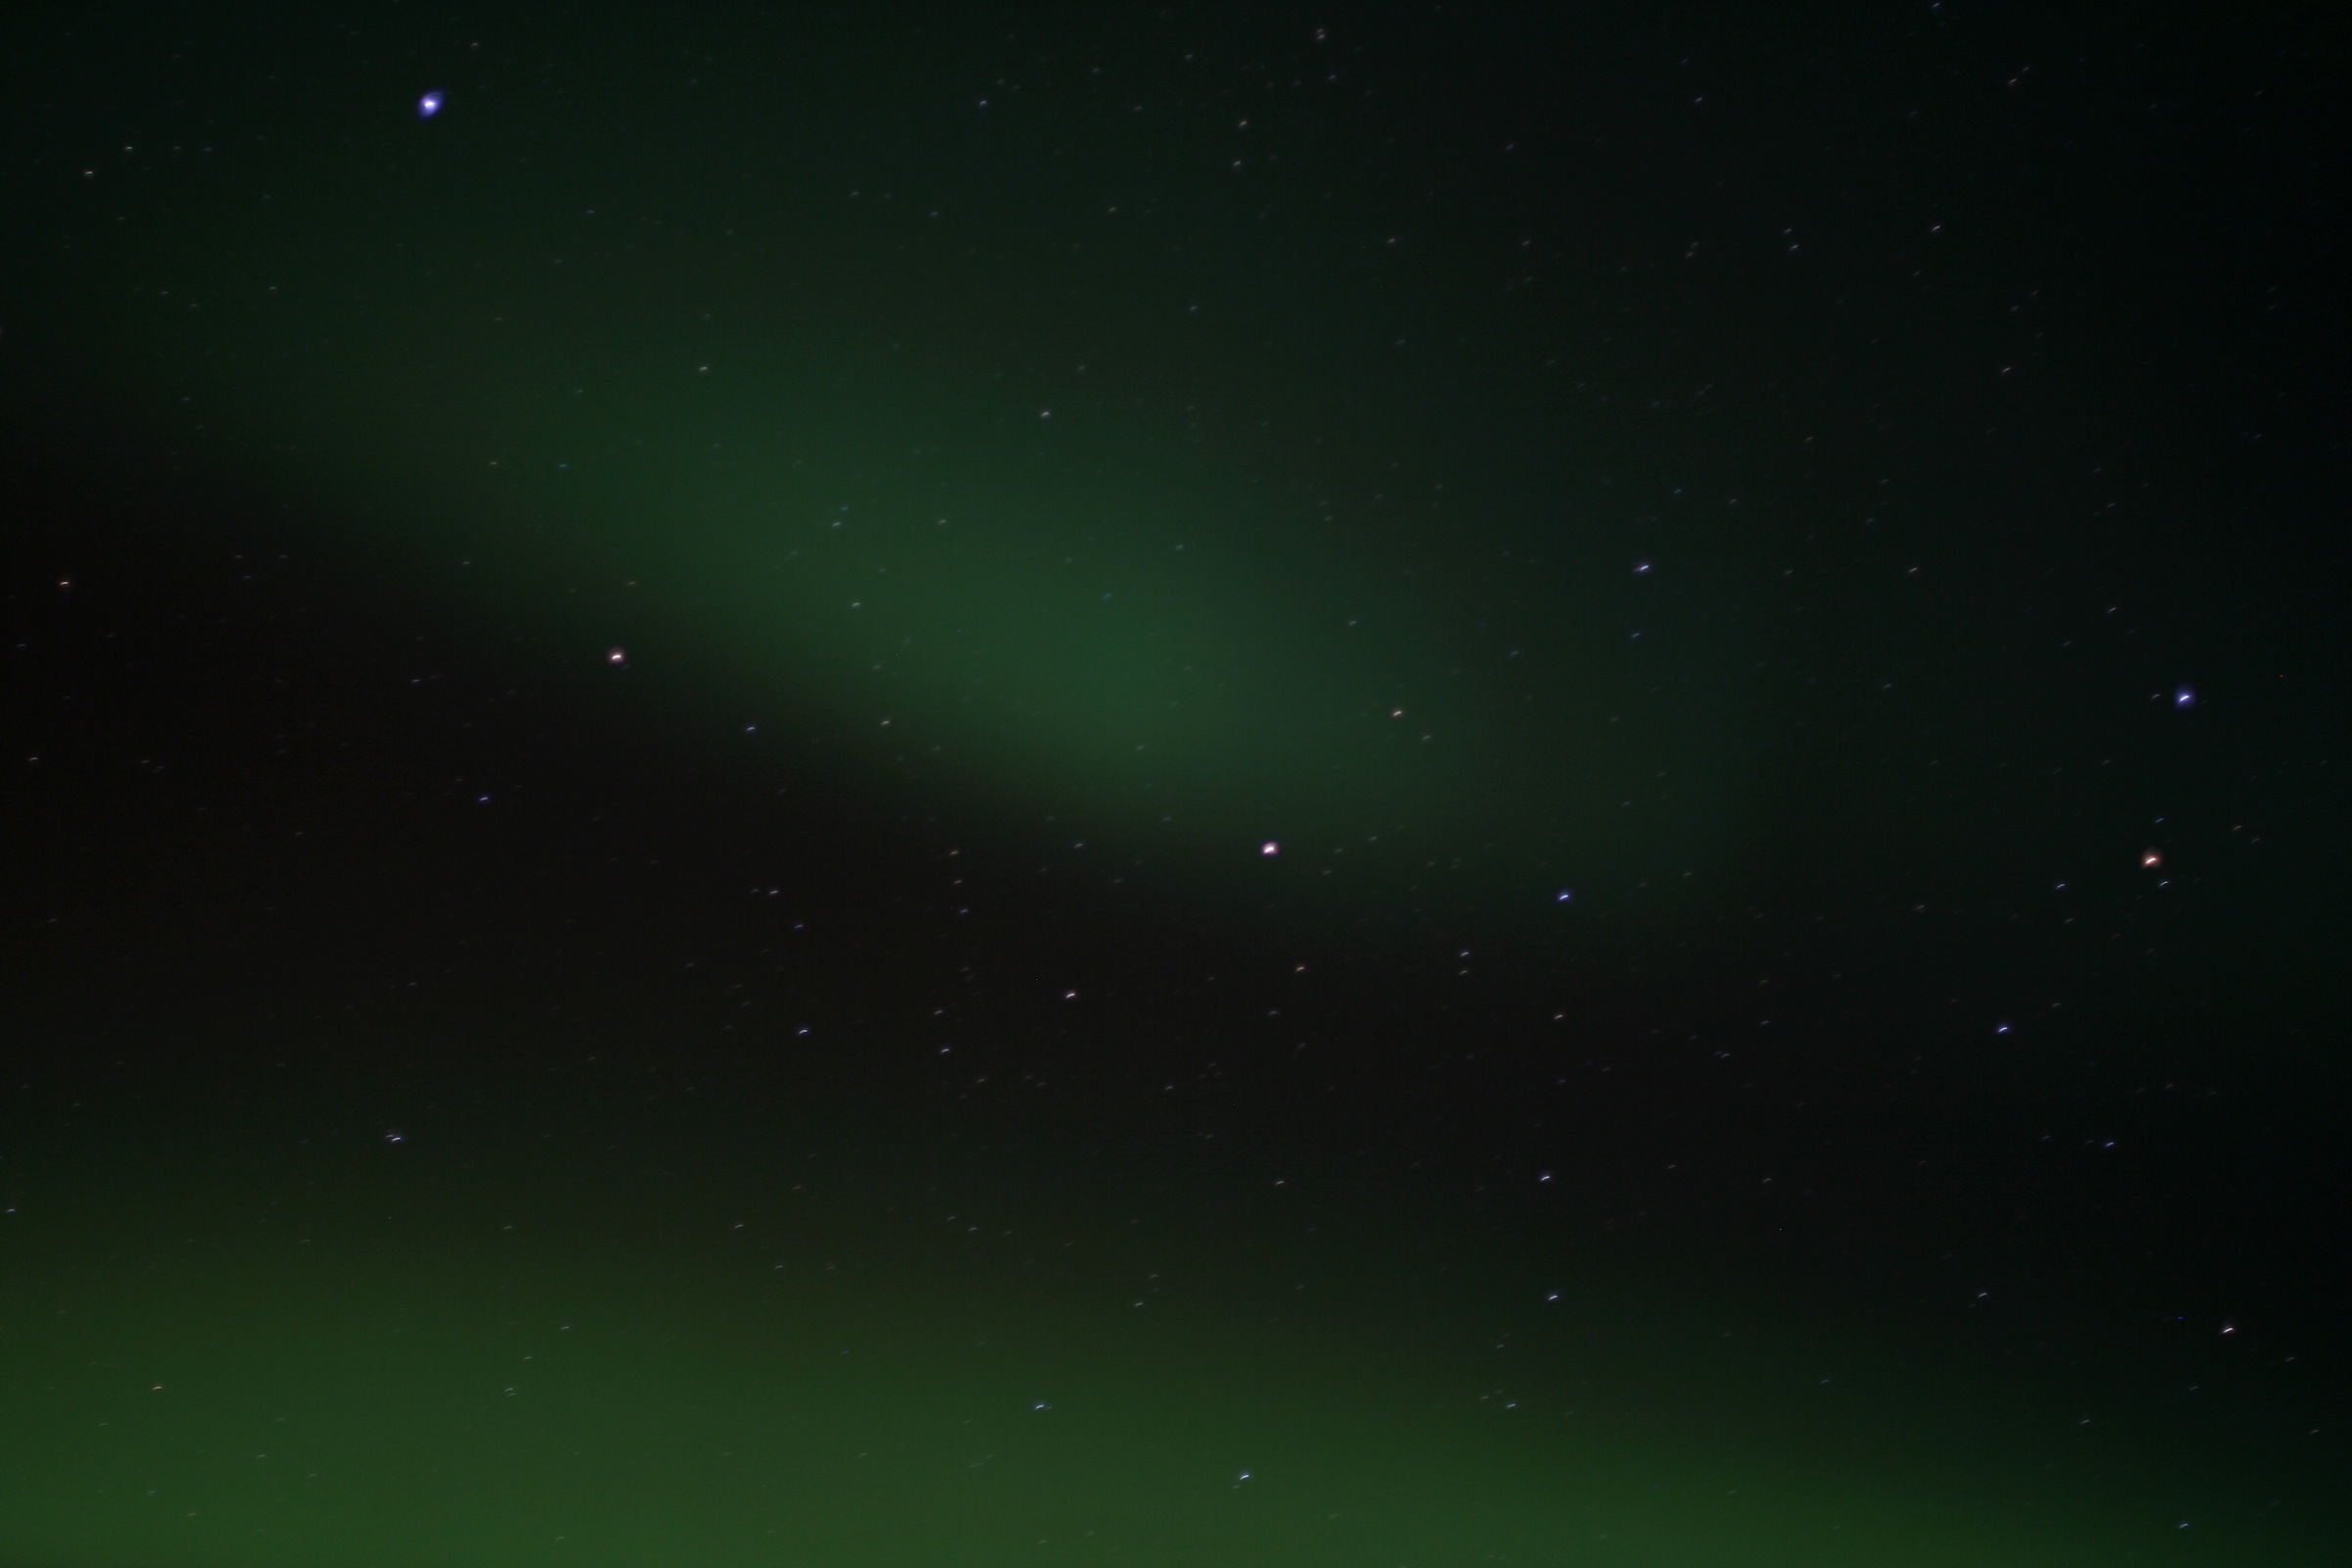
atmosphere, iceland, aurora, northernlights